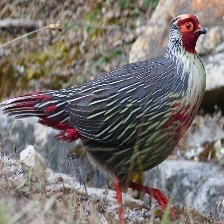
Species: BLOOD PHEASANT
Scientific name: ITHAGINIS CRUENTUS